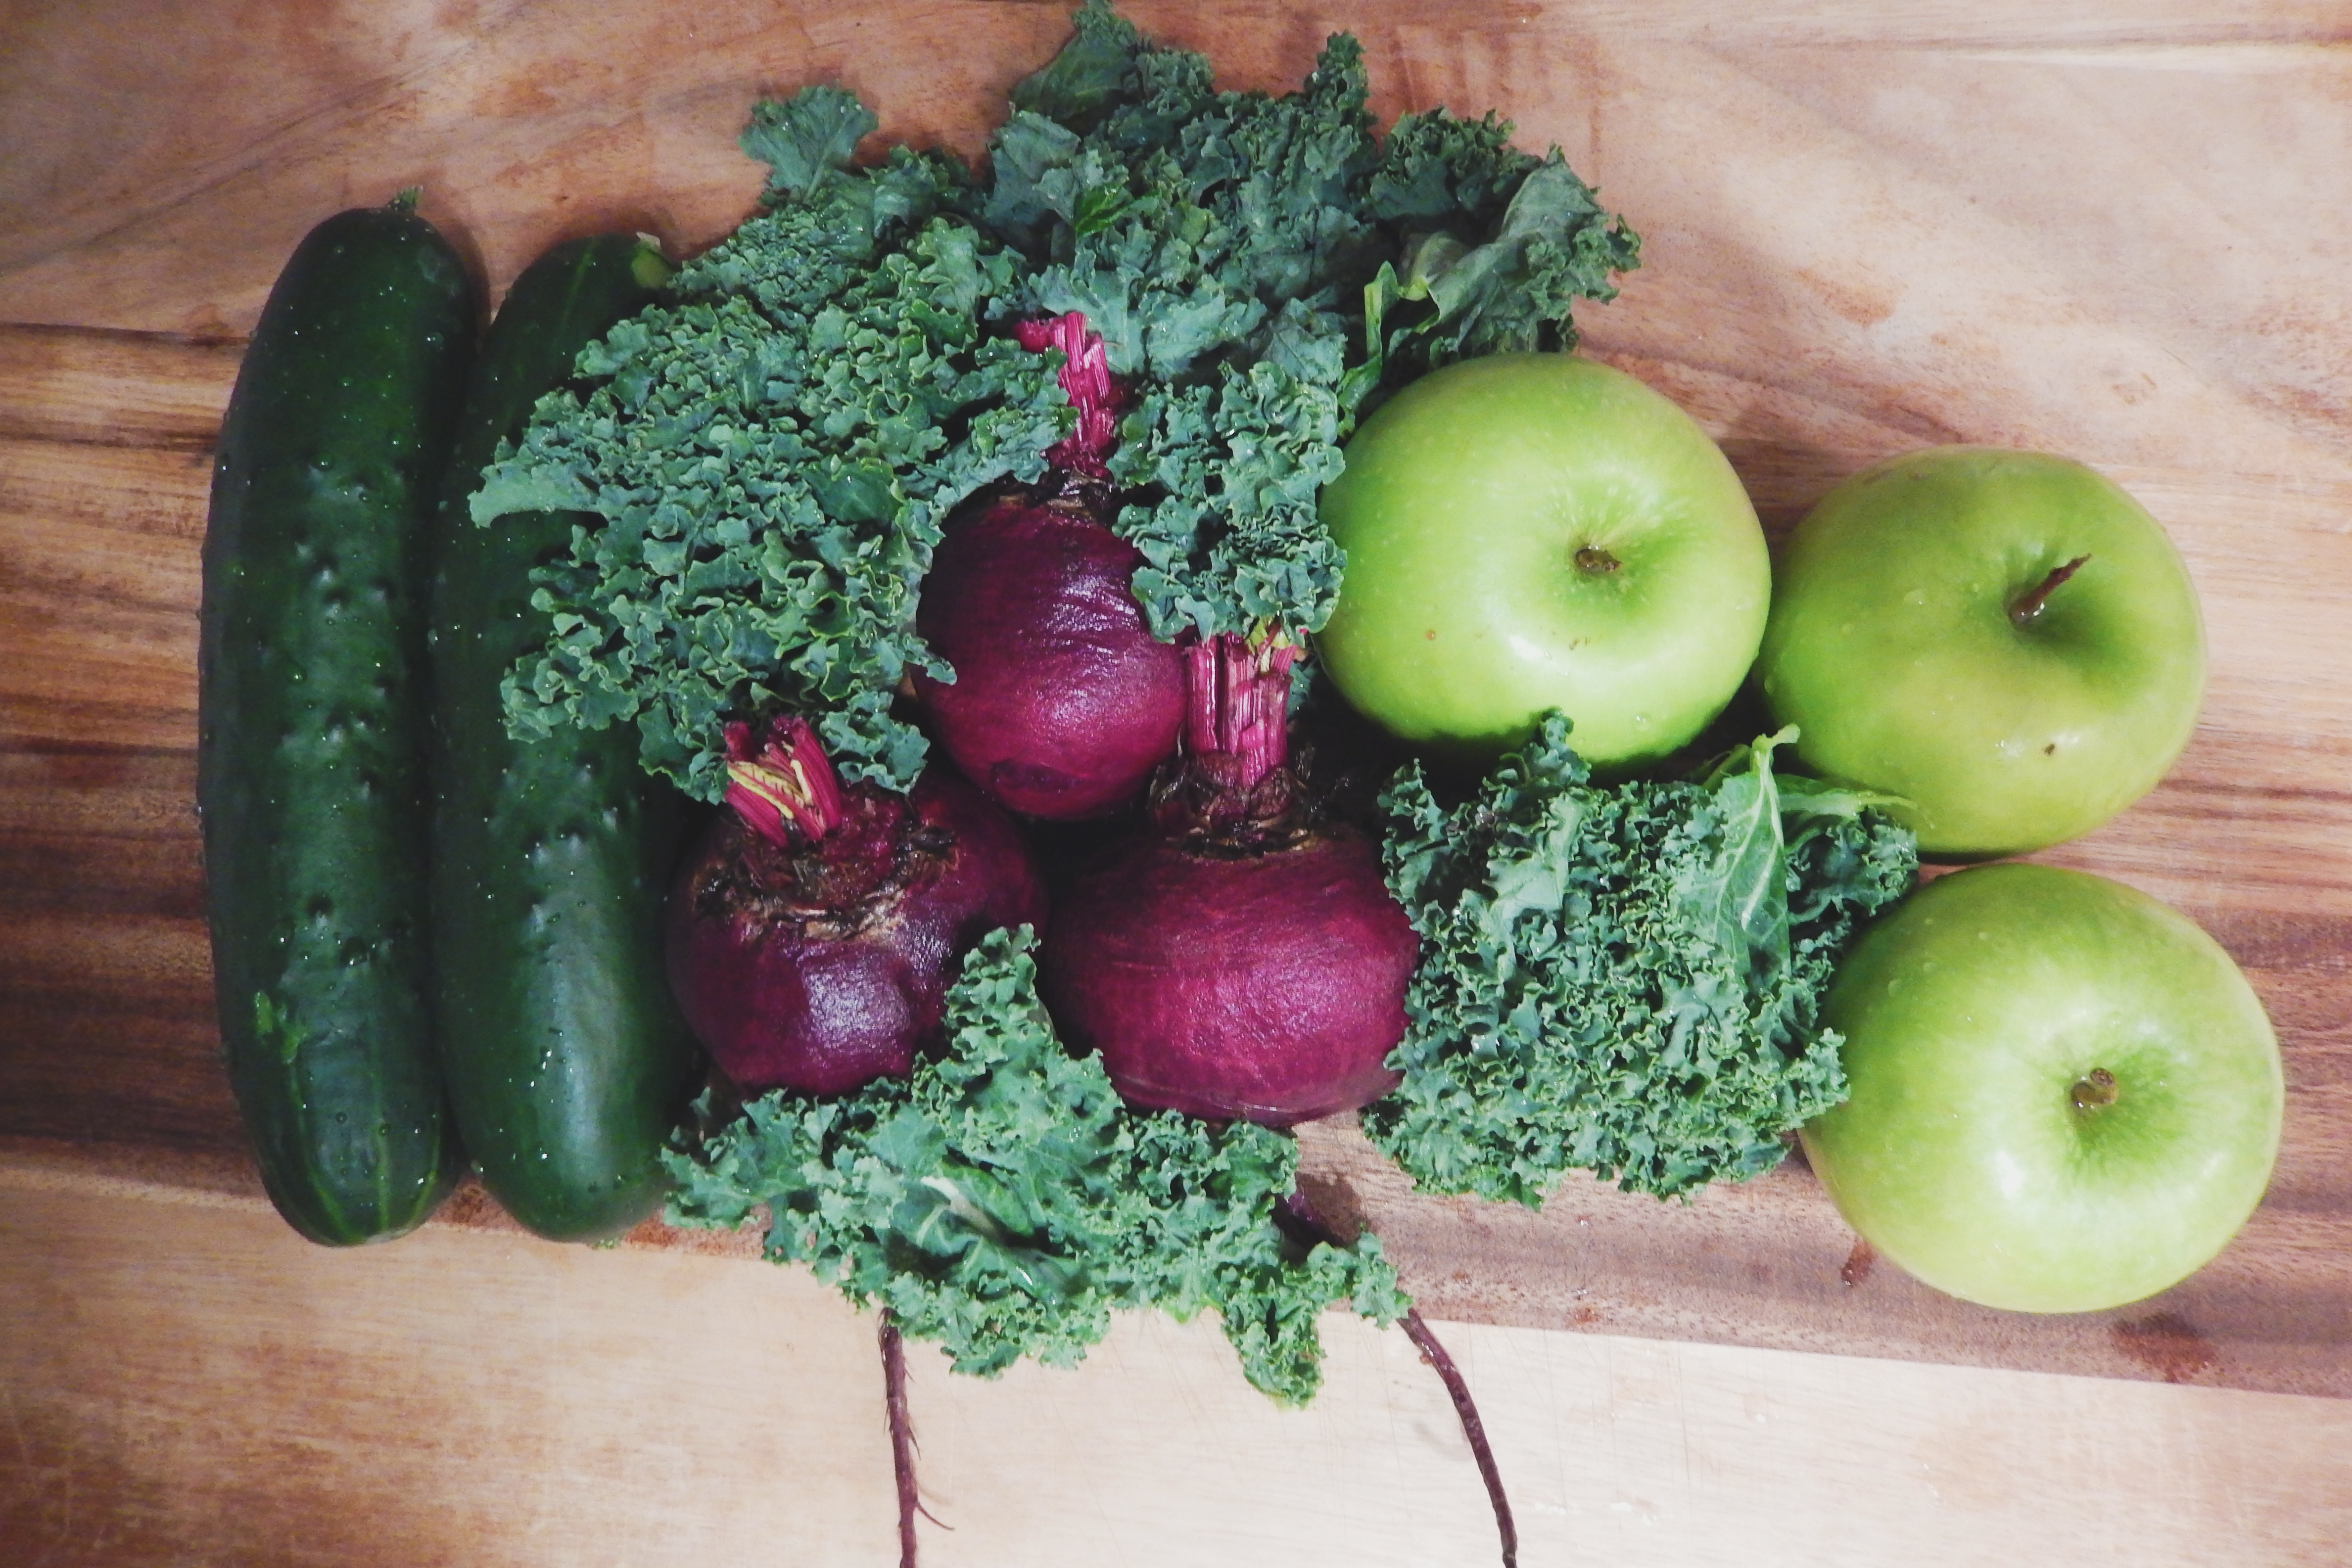
food, green, produce, vegetable